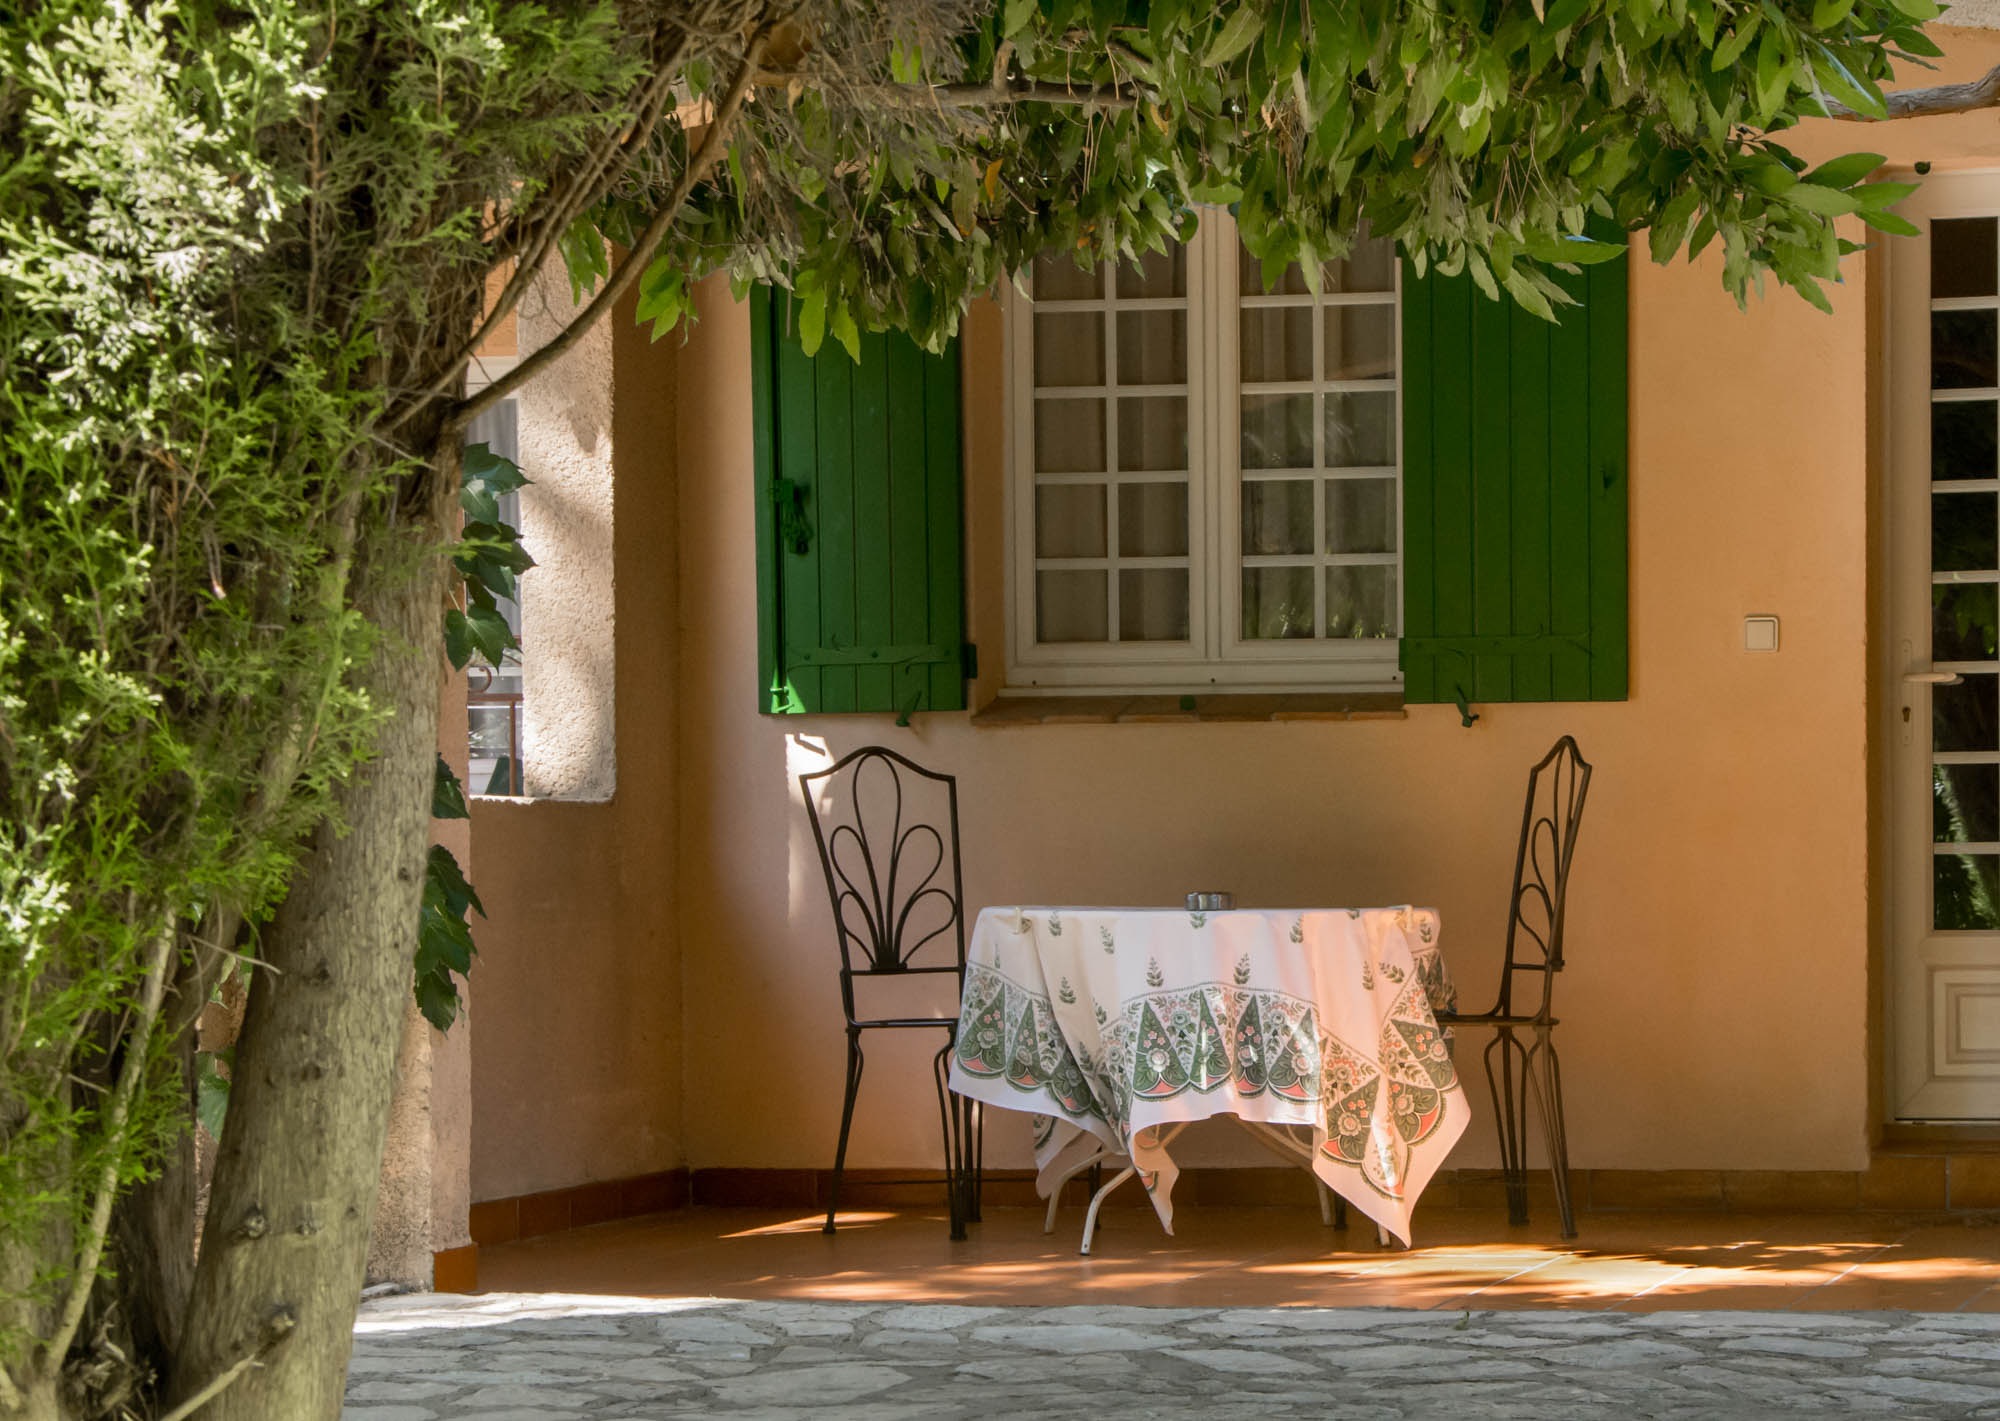
table, sun, house, home, france, cottage, holiday, backyard, calm, interior design, terrace, courtyard, provence, estate, hotel with amazing